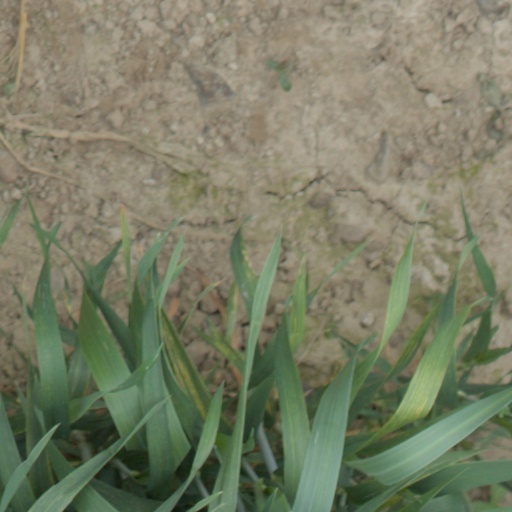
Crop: wheat